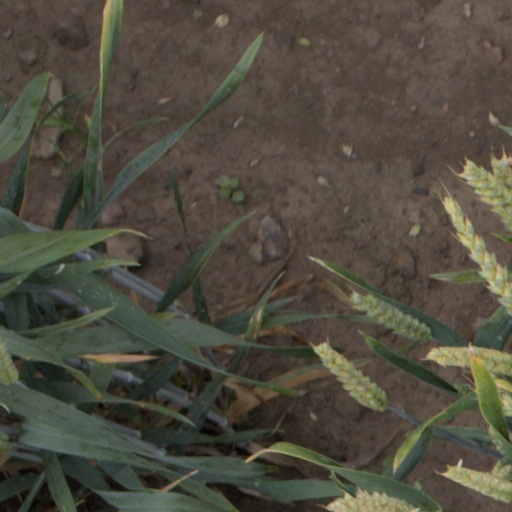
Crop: wheat